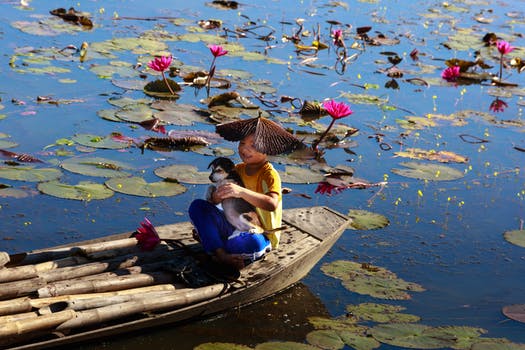
Label: No Watermark